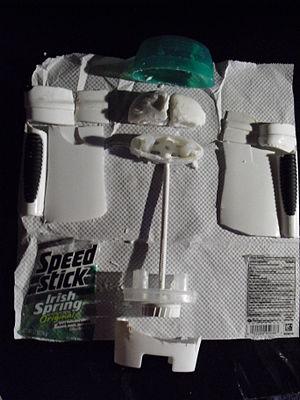
Speed Stick est une marque de savon déodorant et d'antitranspirants de Colgate-Palmolive, sous la forme de bâtons.